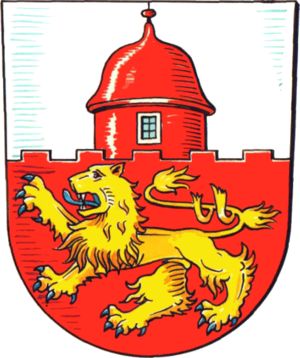
La Samtgemeinde Brome est une Samtgemeinde, c'est-à-dire une forme d'intercommunalité de Basse-Saxe, de l'arrondissement de Gifhorn, au nord de l'Allemagne. Elle regroupe 7 municipalités.